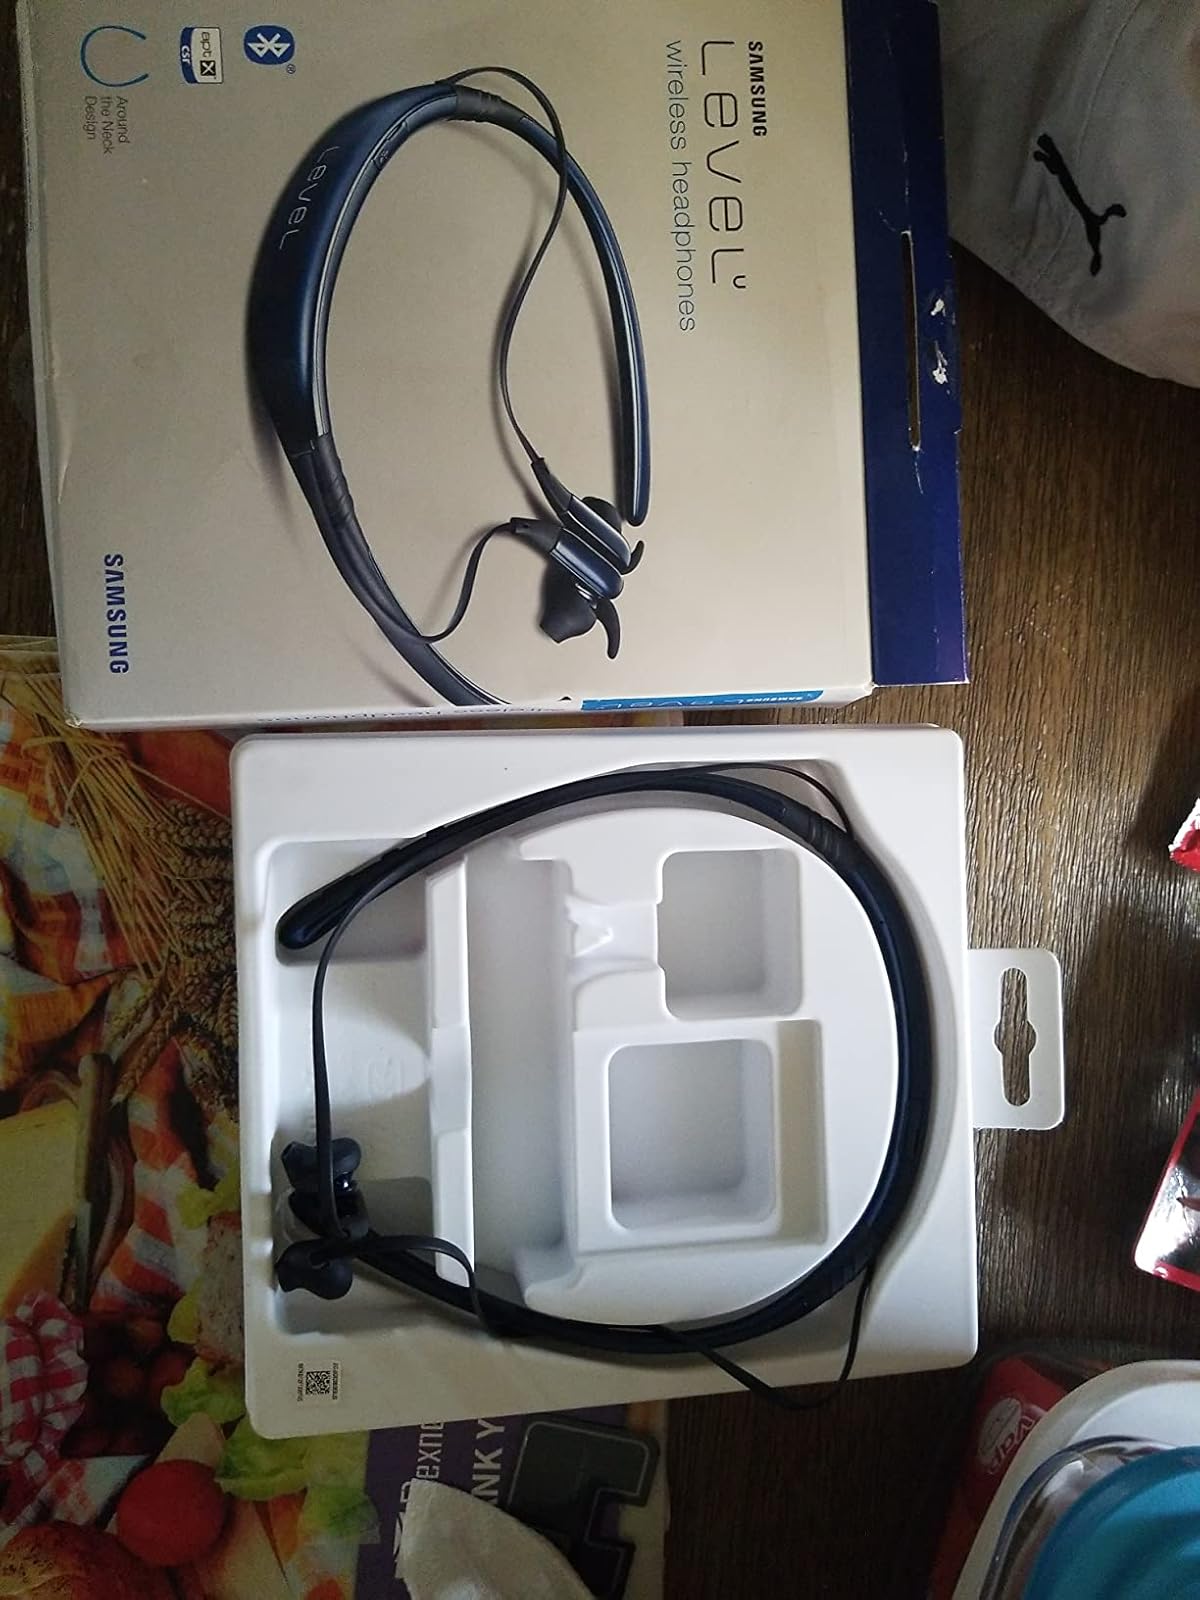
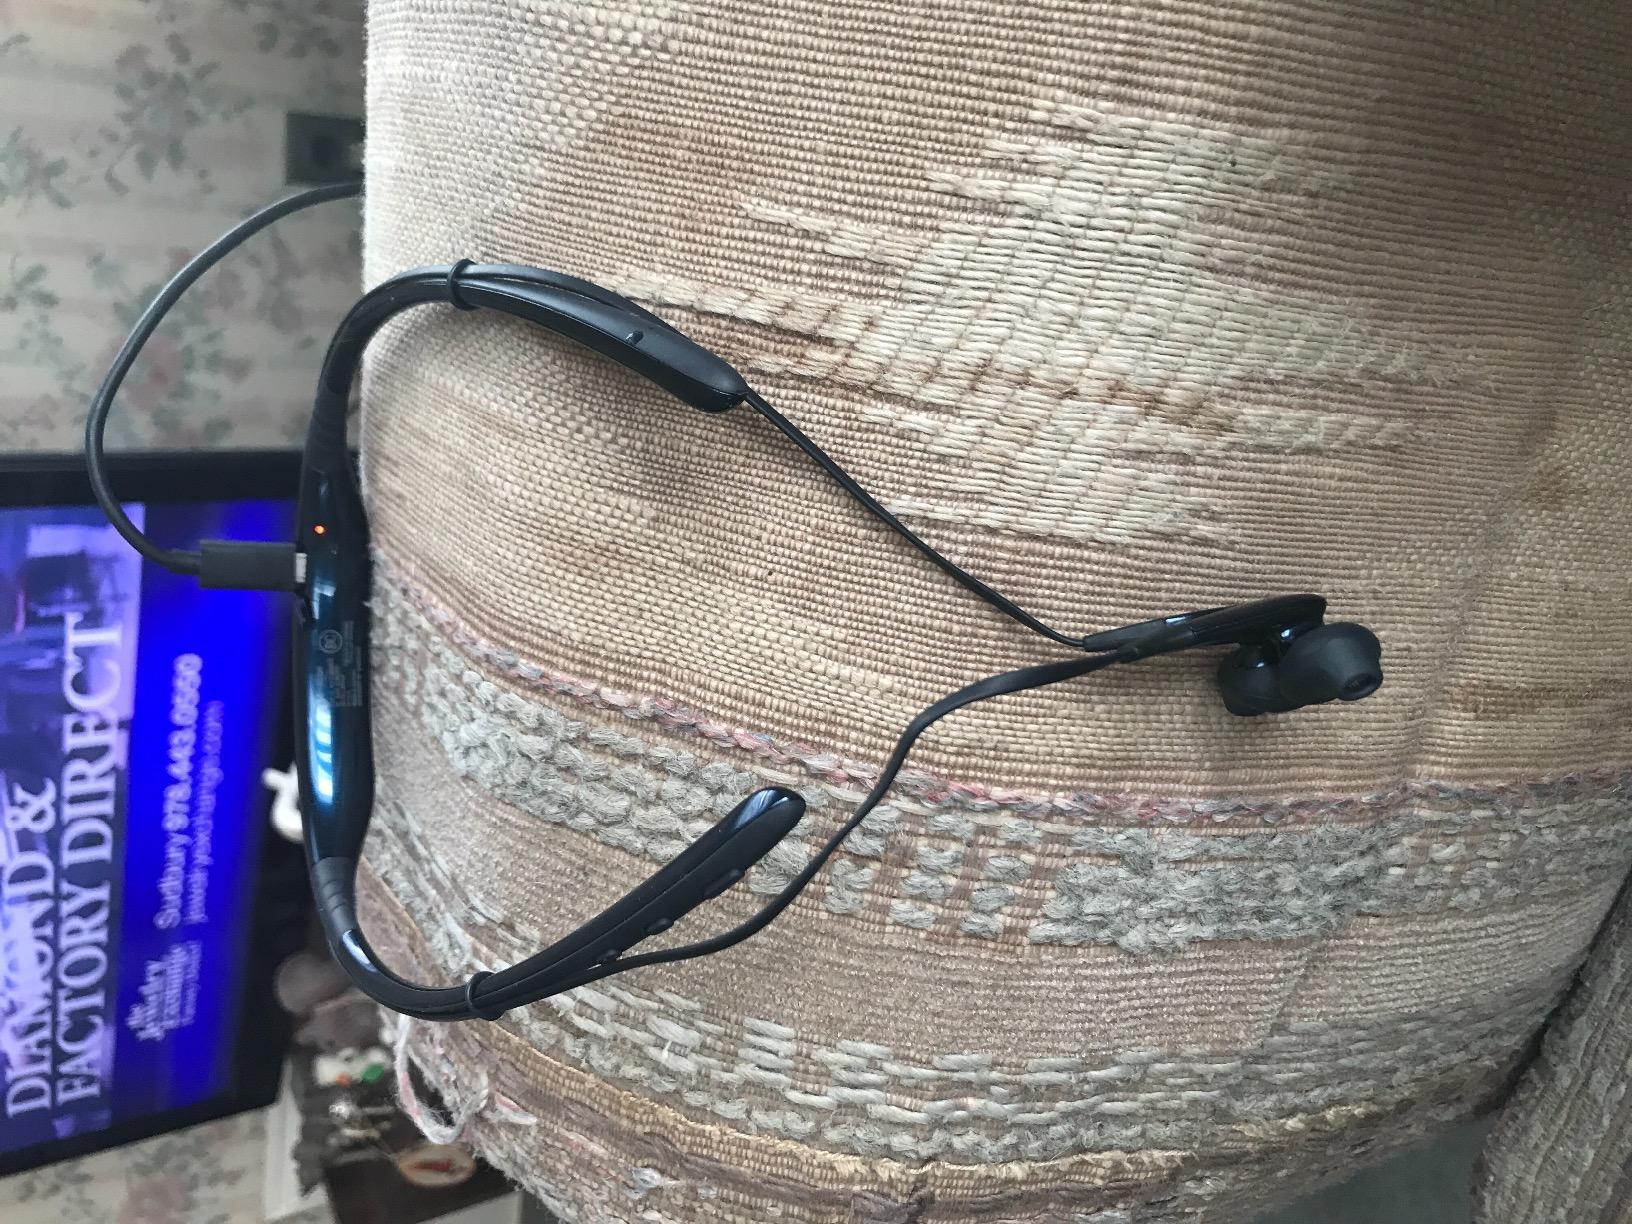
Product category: headphones
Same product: yes